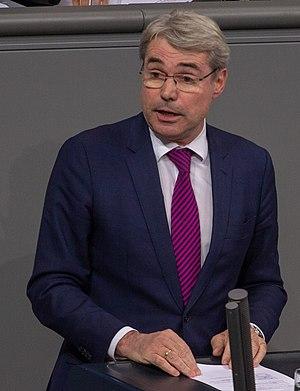
Carl-Julius Cronenberg est un entrepreneur et homme politique allemand, membre du Parti libéral démocrate.